Mirza Ismail Road

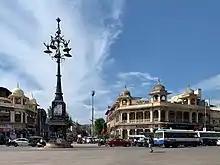
Panch Batti Circle where M.I. Road crosses Bhagwan Das Road

Mirza Ismail Road, popularly known as M.I. Road, is one of the main roads in Jaipur city in Rajasthan state in India. The road runs from Sanganeri Gate to Government Hostel. There are several landmarks on the road namely Sanganeri Gate, Ajmeri Gate, Rajasthali emporium, Niros restaurant, Raj Mandir Cinema, Jaipur and GPO. The road is named after Sir Mirza Ismail the Prime Minister of Jaipur Princely State.